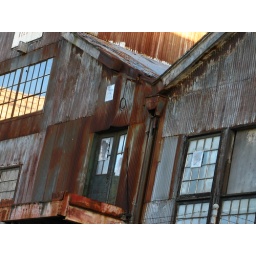
warehouse near the ship yard's - just south of san francisco, california